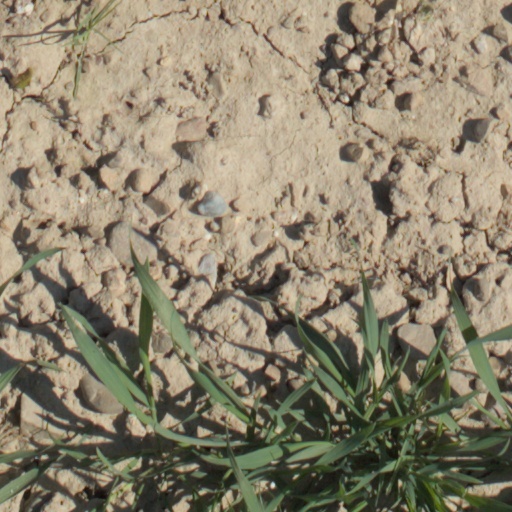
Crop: wheat